Grenland Line

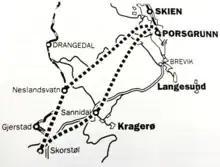
The Norwegian State Railway's 1995 map of proposals for the Grenland Line

The next major proposal came with the 1991 plans to modernize the Sørlandet Line, and resulted in several more specific plans. A 1995 recommended that a Grenland Line be built at some point during the 2000s, following one of two paths. Both started at Skorstøl Station on the Sørlandet Line, and then either ran via Sannidal outside Kragerø (outer route) or via Neslandsvatn Station on the same line (inner route) to link inn on the Vestfold Line north of Porsgrunn Station. More detailed analyzes were carried out in the following years. The inner route was eventually recommended as it could be built in several steps, overshadowing the outer route's advantage of passing through the more population area of Vestmar. Local governments have however included the planning of the outer route in their municipal plans.